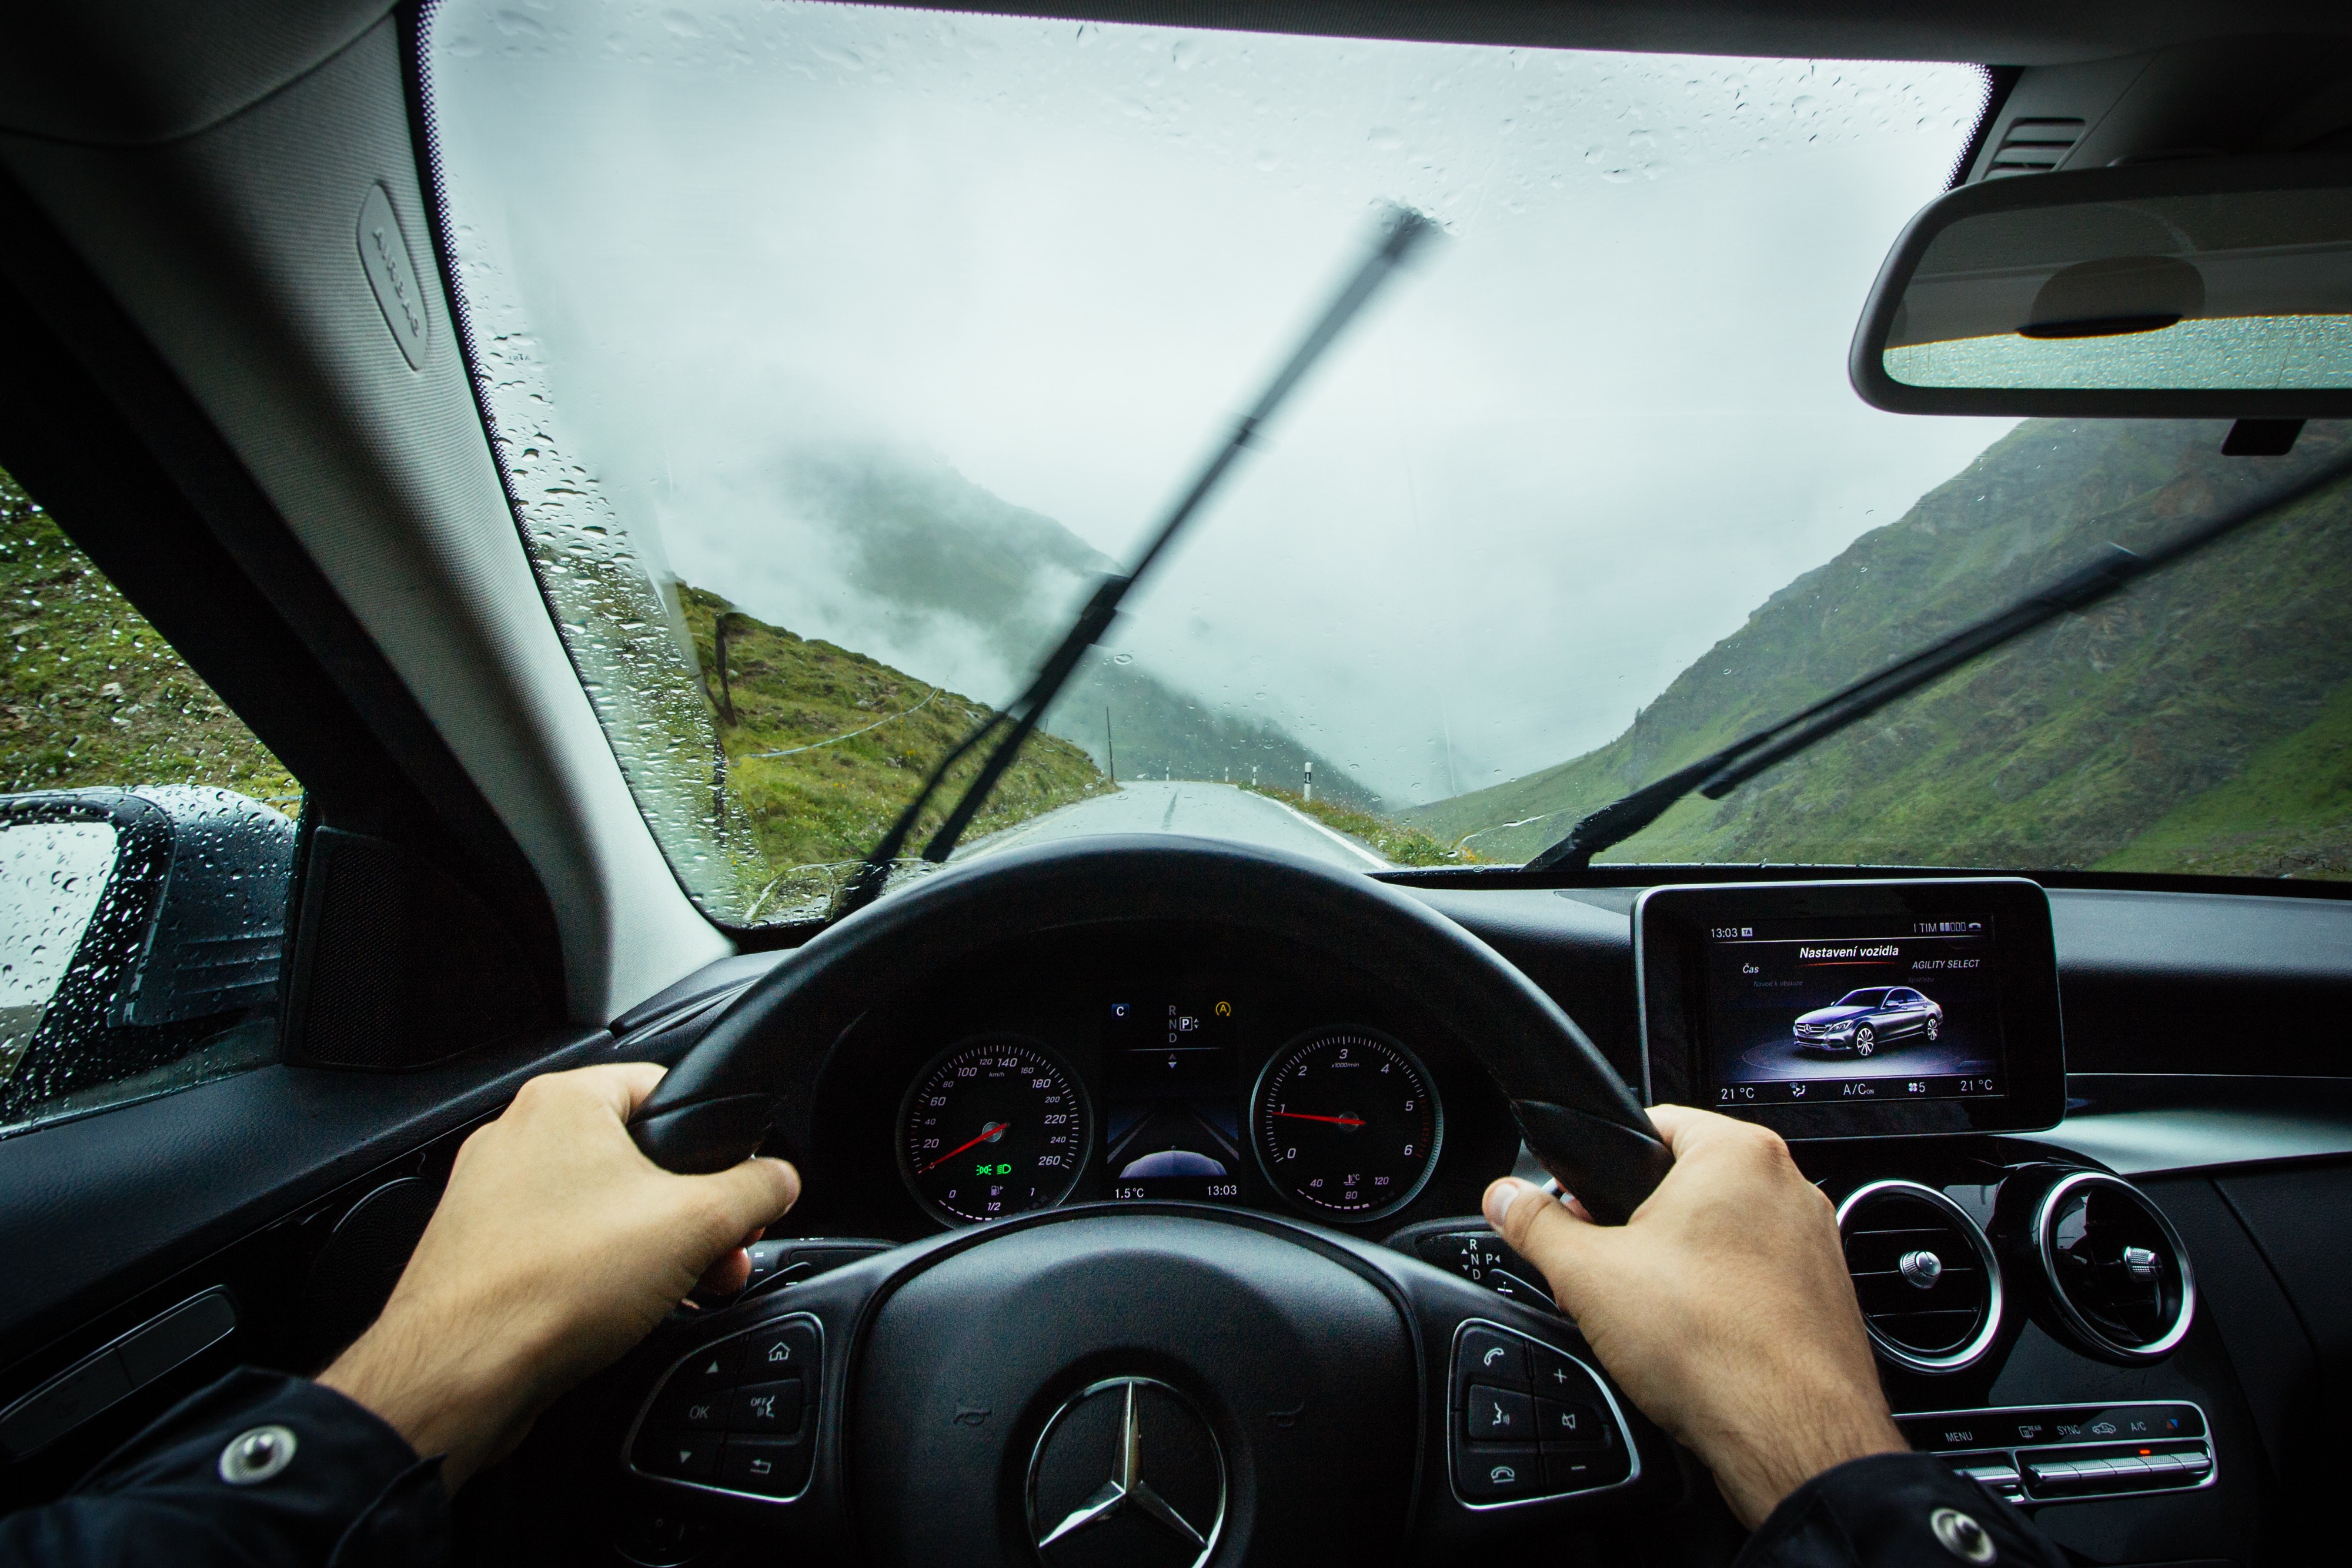
car, wheel, driving, vehicle, drive, roadtrip, steering wheel, sports car, supercar, hands, sedan, mercedes benz, sport utility vehicle, land vehicle, automobile make, automotive exterior, compact car, automotive design, luxury vehicle, family car, steering part